PBAD promoter

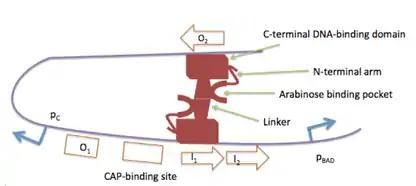

P" " (systematically "araBp") is a promoter found in bacteria and especially as part of plasmids used in laboratory studies. The promoter is a part of the arabinose operon whose name derives from the genes it regulates of: "araB", "araA", and "araD". In "E. coli", the P promoter is adjacent to the P promoter (systematically "araCp"), which transcribes the "araC" gene in the opposite direction. "araC" encodes the AraC protein, which regulates activity of both the P and P promoters. The cyclic AMP receptor protein CAP binds between the P and P promoters, stimulating transcription of both when bound by cAMP.